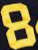
Number: 8